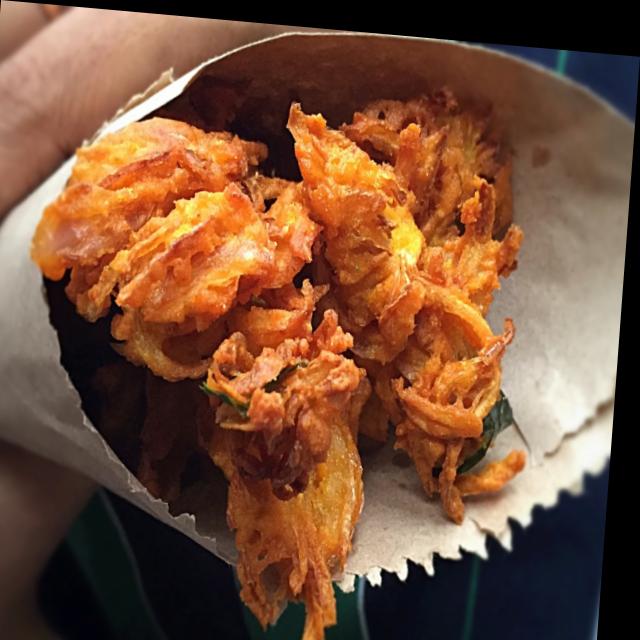
Dish: pakode